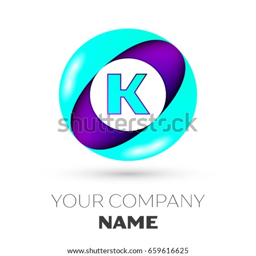
realistic letter k vector logo symbol in the colorful circle on white background .